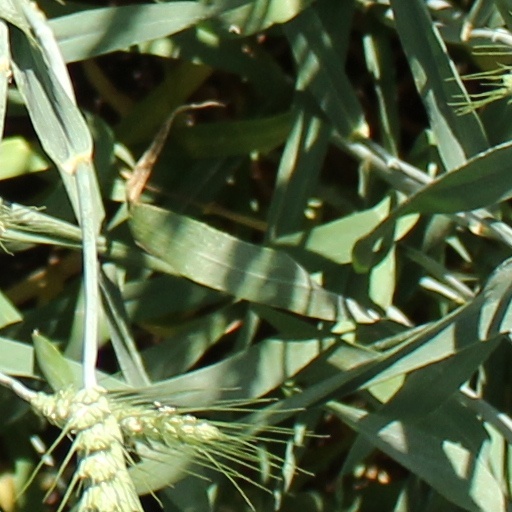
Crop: wheat